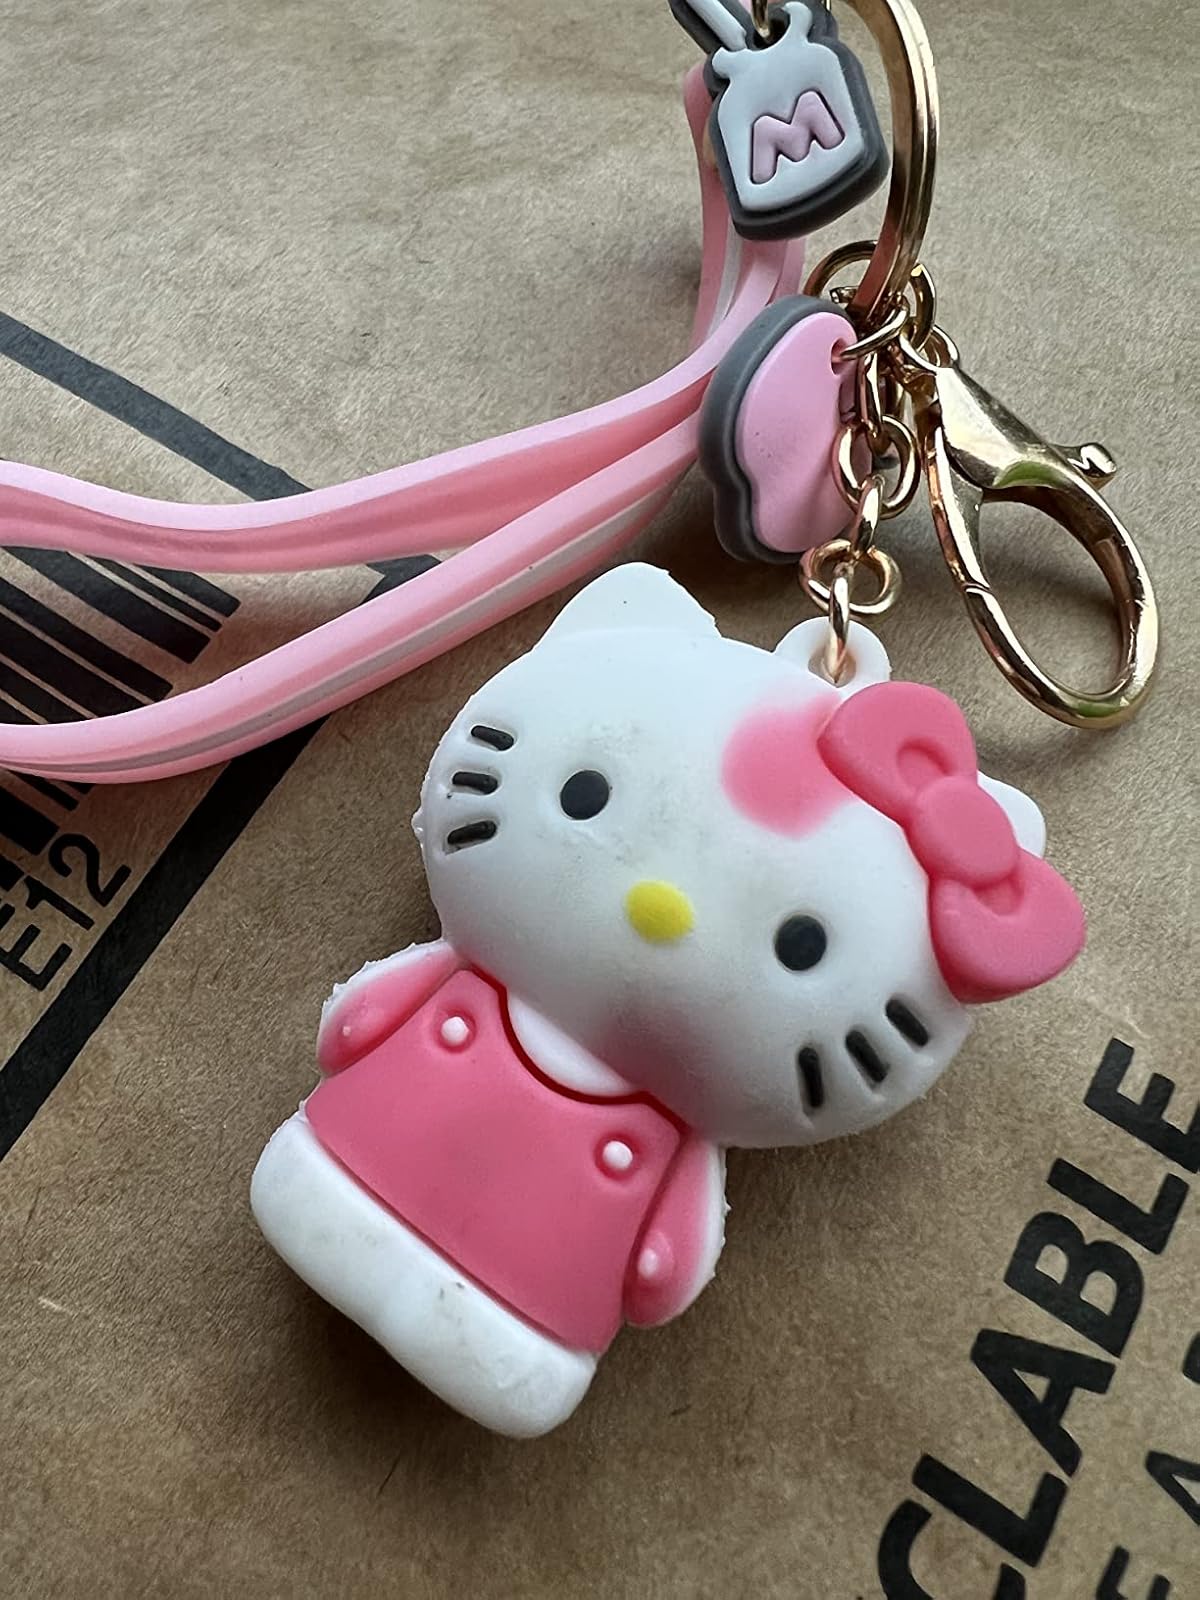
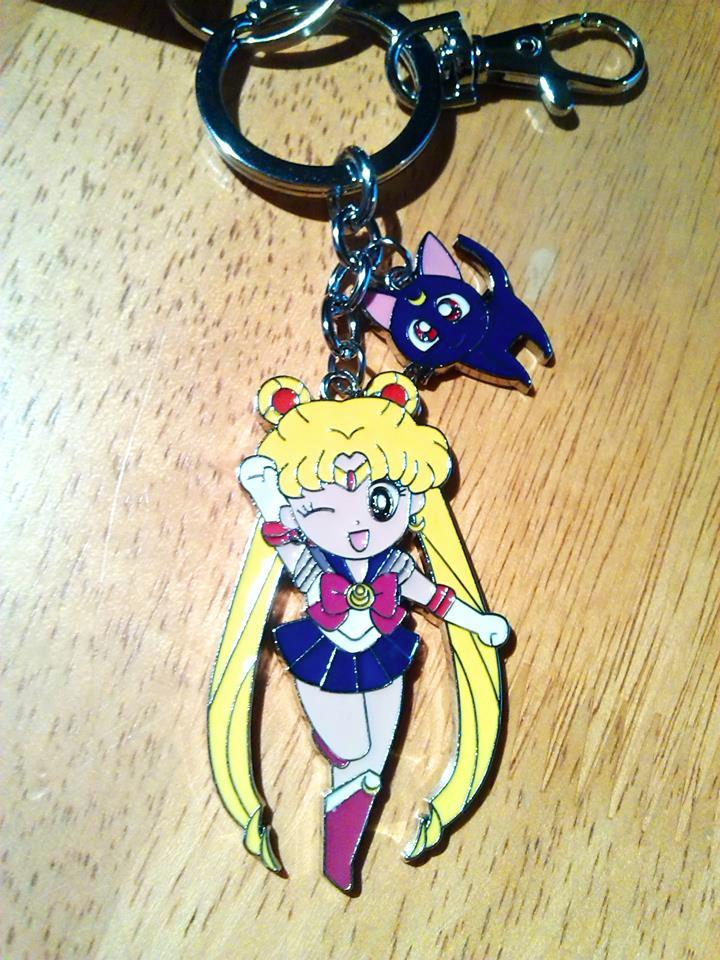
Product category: accessories_keychain
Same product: no